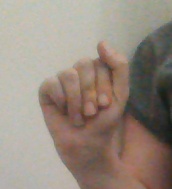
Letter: saad